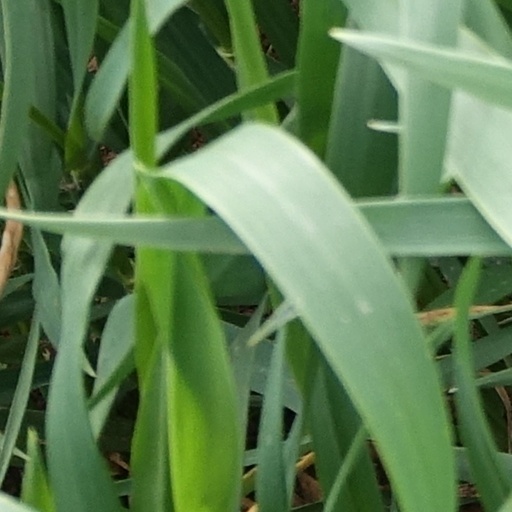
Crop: wheat